Psalms

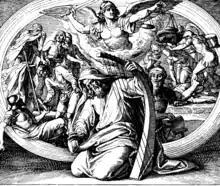
David is depicted giving a penitential psalm in this 1860 woodcut by Julius Schnorr von Karolsfeld

Royal psalms deal with such matters as the king's coronation, marriage, and battles. None of them mentions any specific king by name, and their origin and use remain obscure; several psalms, especially Psalms 93–99, concern the kingship of God, and might relate to an annual ceremony in which Yahweh would be ritually reinstated as king.